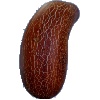
Label: Cucumber Ripe 1